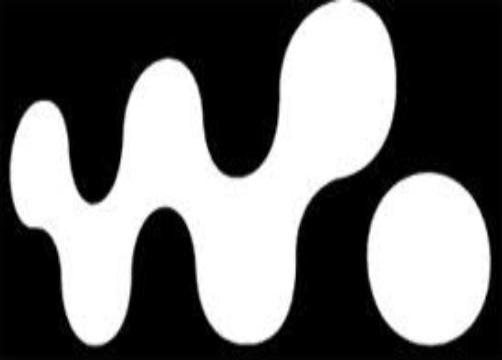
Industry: Electronic